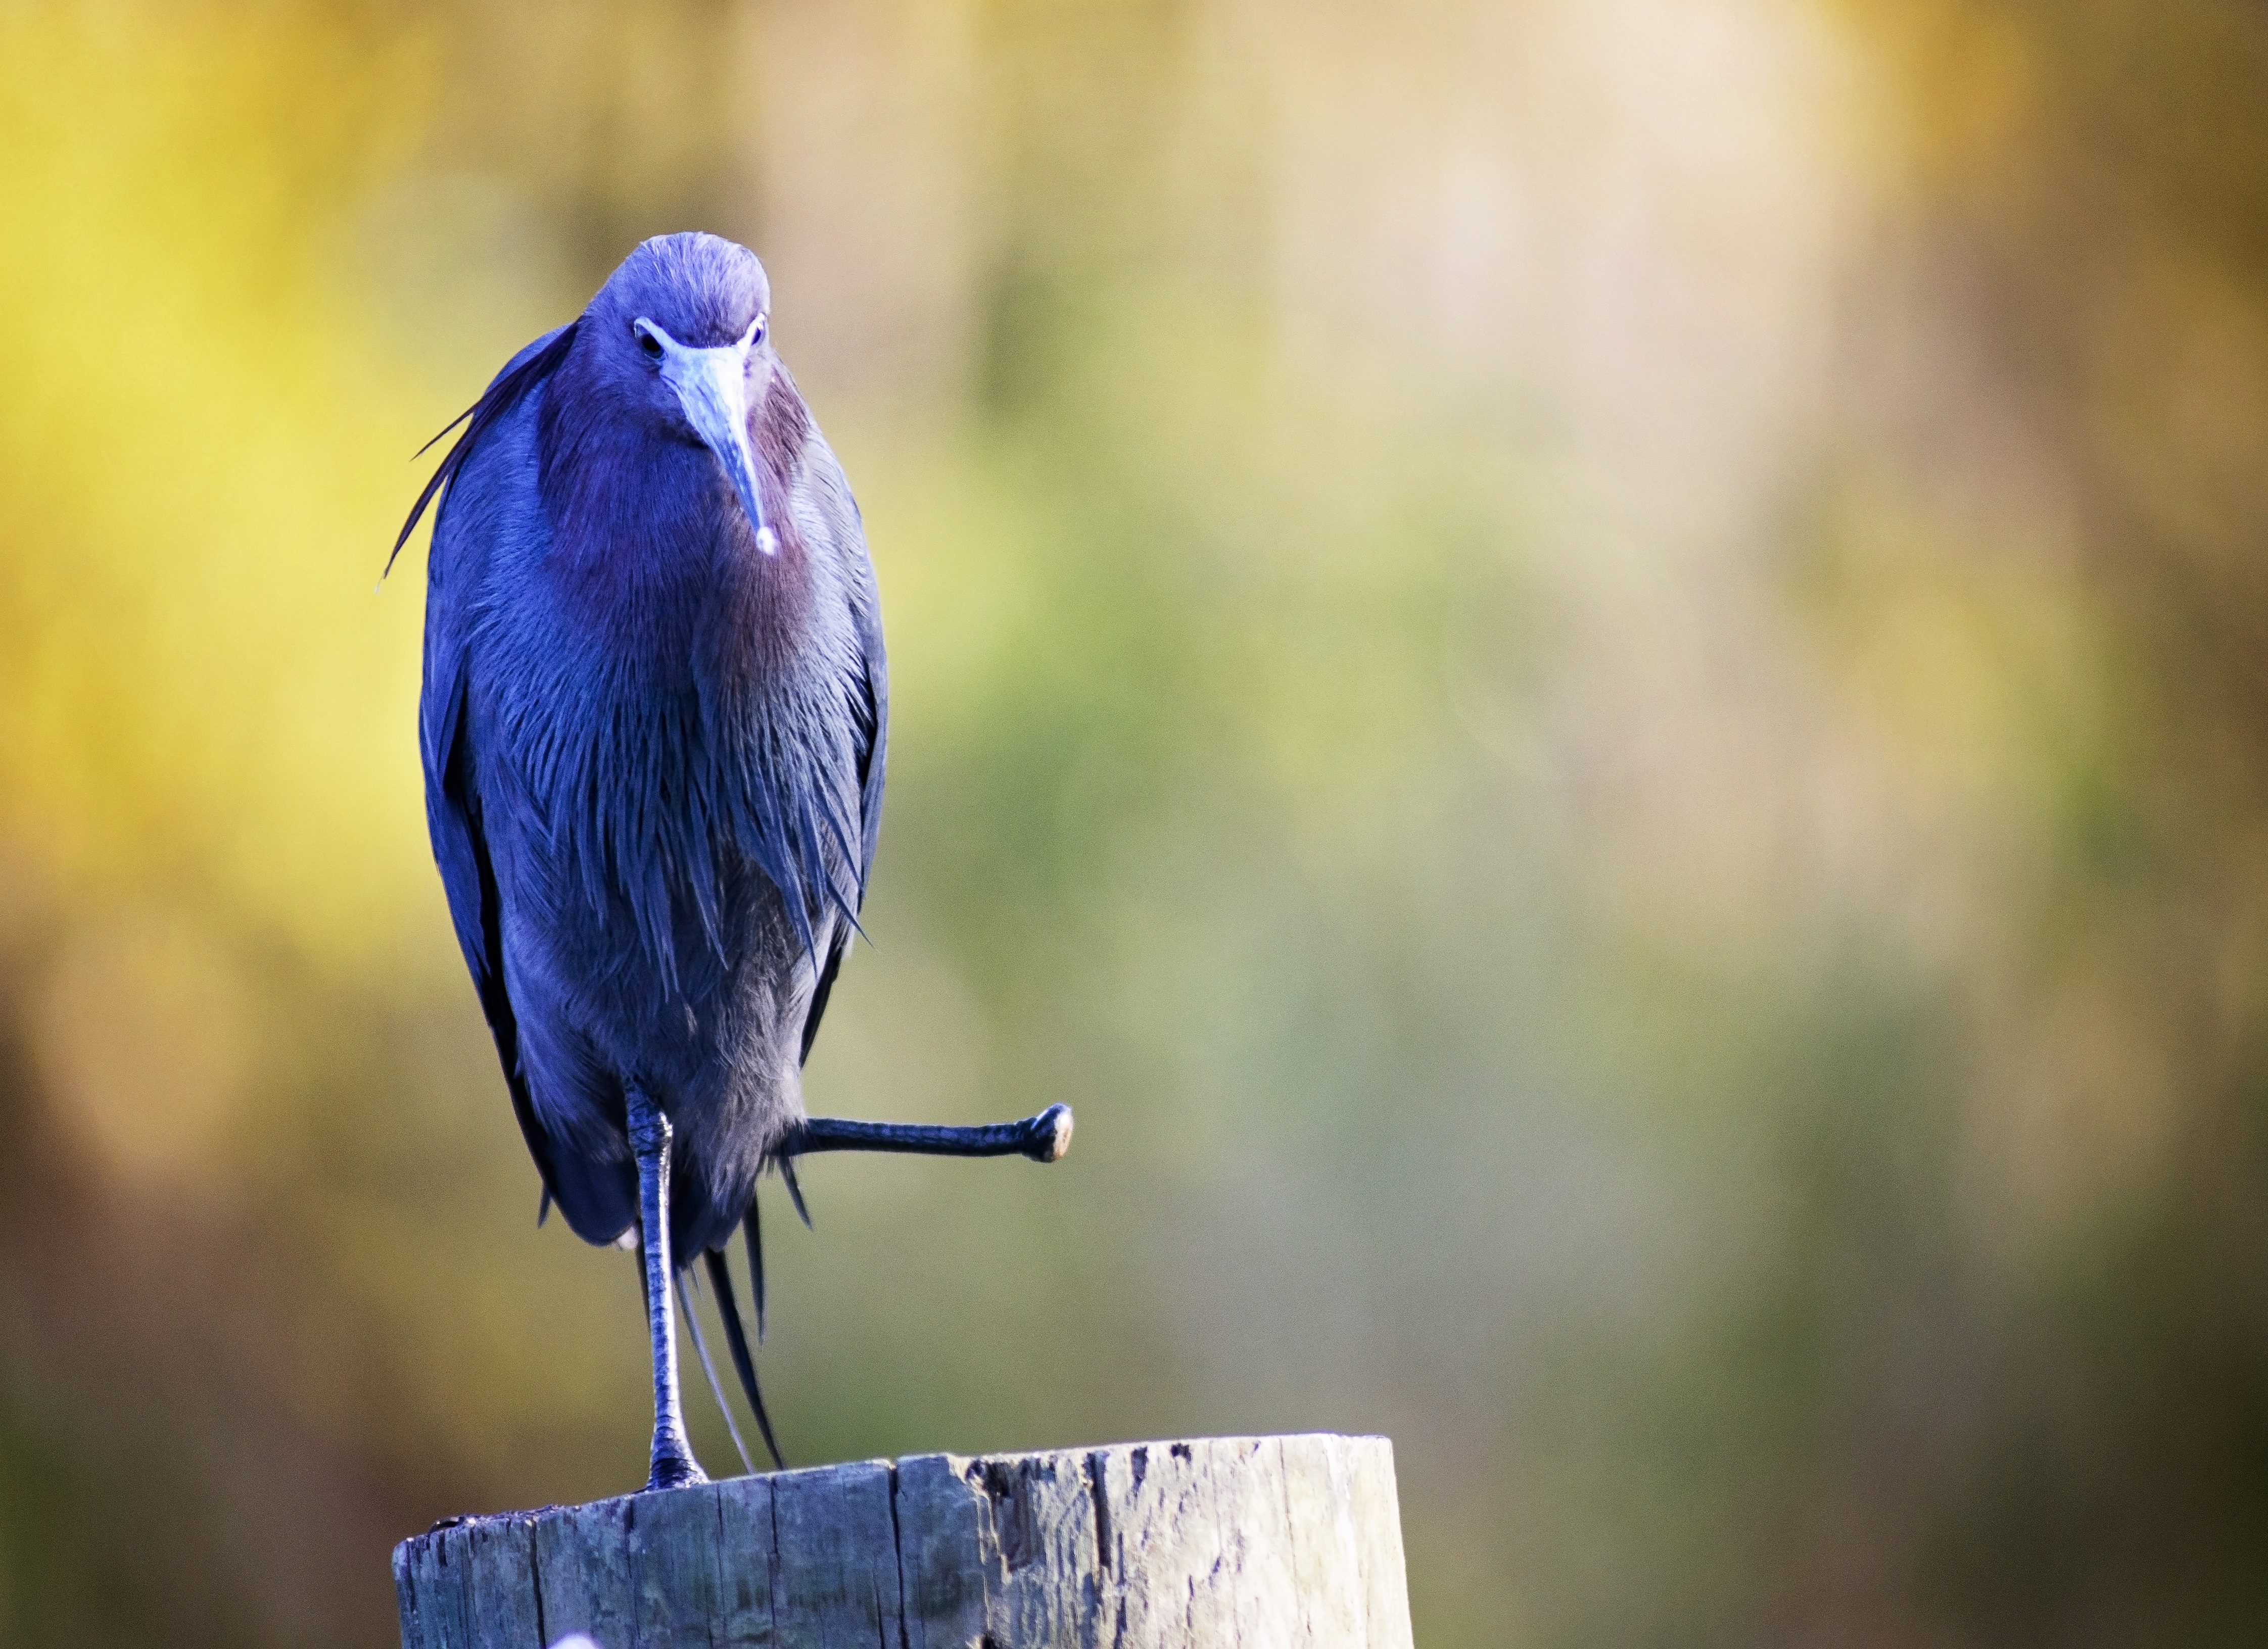
nature, bird, wing, animal, river, wildlife, beak, tropical, foot, blue, avian, fauna, close up, feathers, wings, vertebrate, bluebird, missing, old world flycatcher, perching bird, amputated